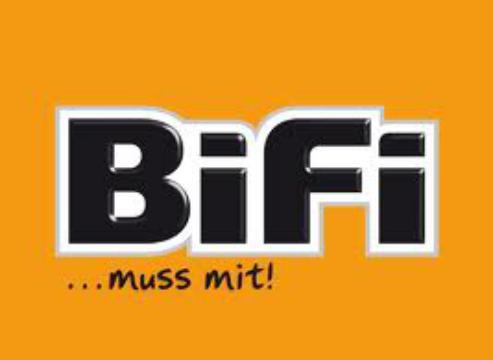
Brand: BiFi
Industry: Food